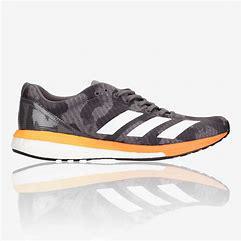
Brand: Adidas
Model: Adizero Boston 8